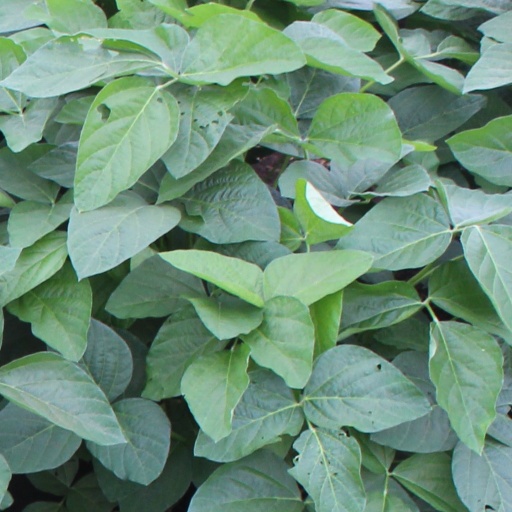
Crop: soybean